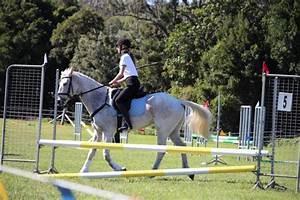
horse